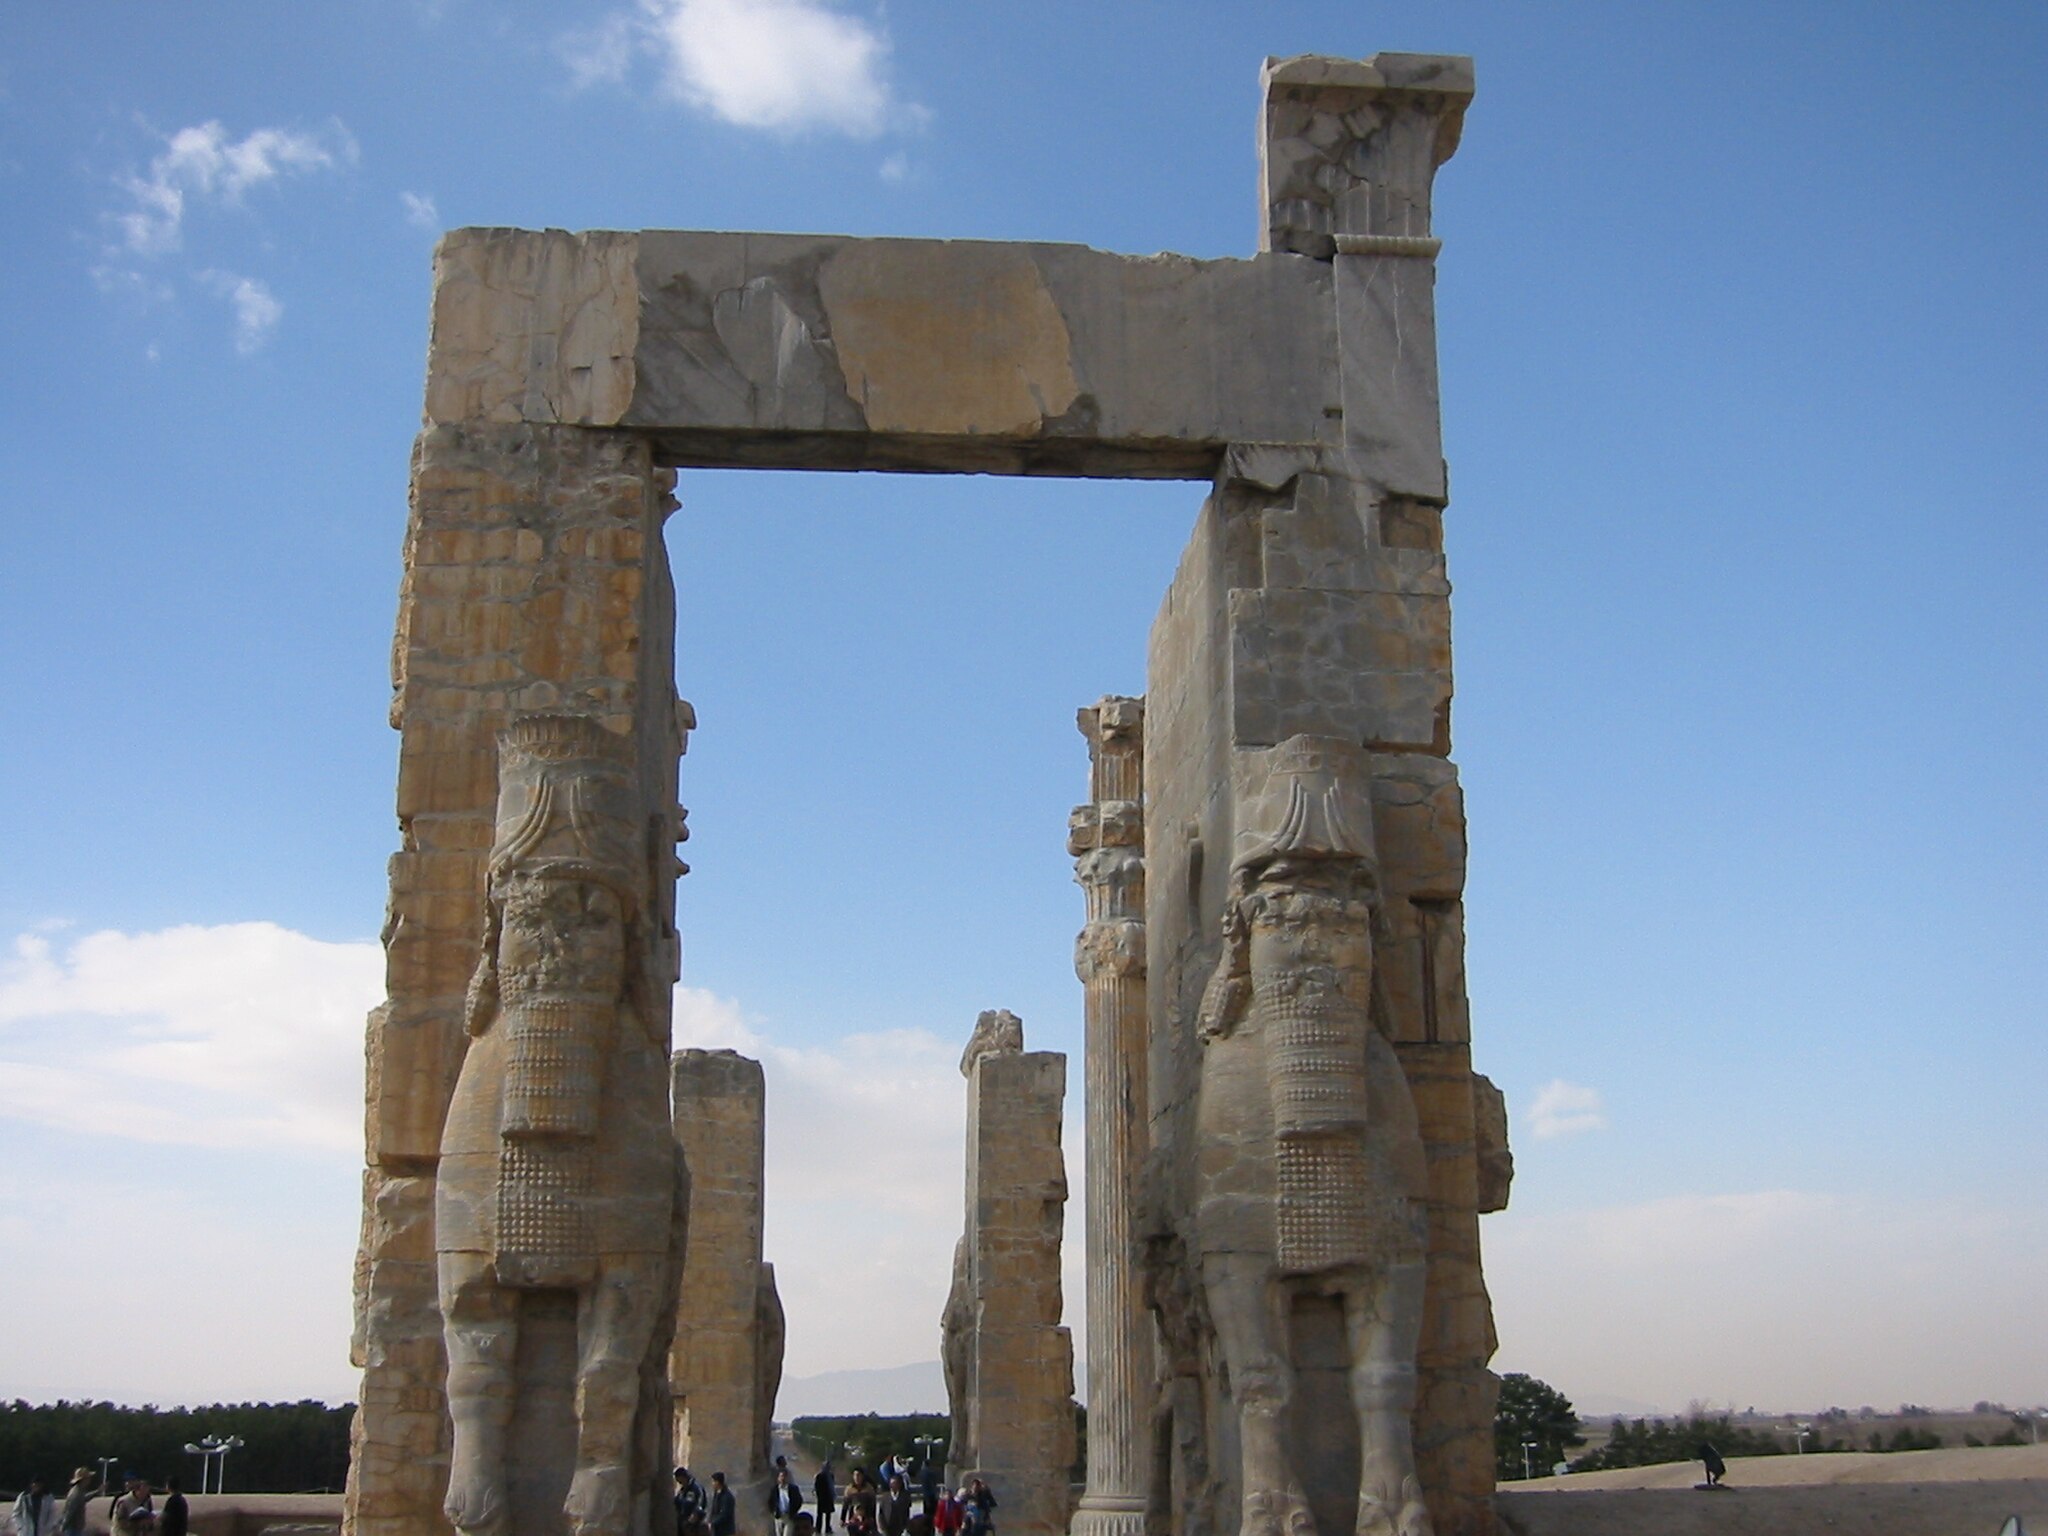
Title: Persepolis 6
Description: Persepolis. Fotos van mijn zus, aan mij gegeven voor Wikipedia
Date: 2004-03-24
Categories: GFDL, Gate of All Nations, License migration completed